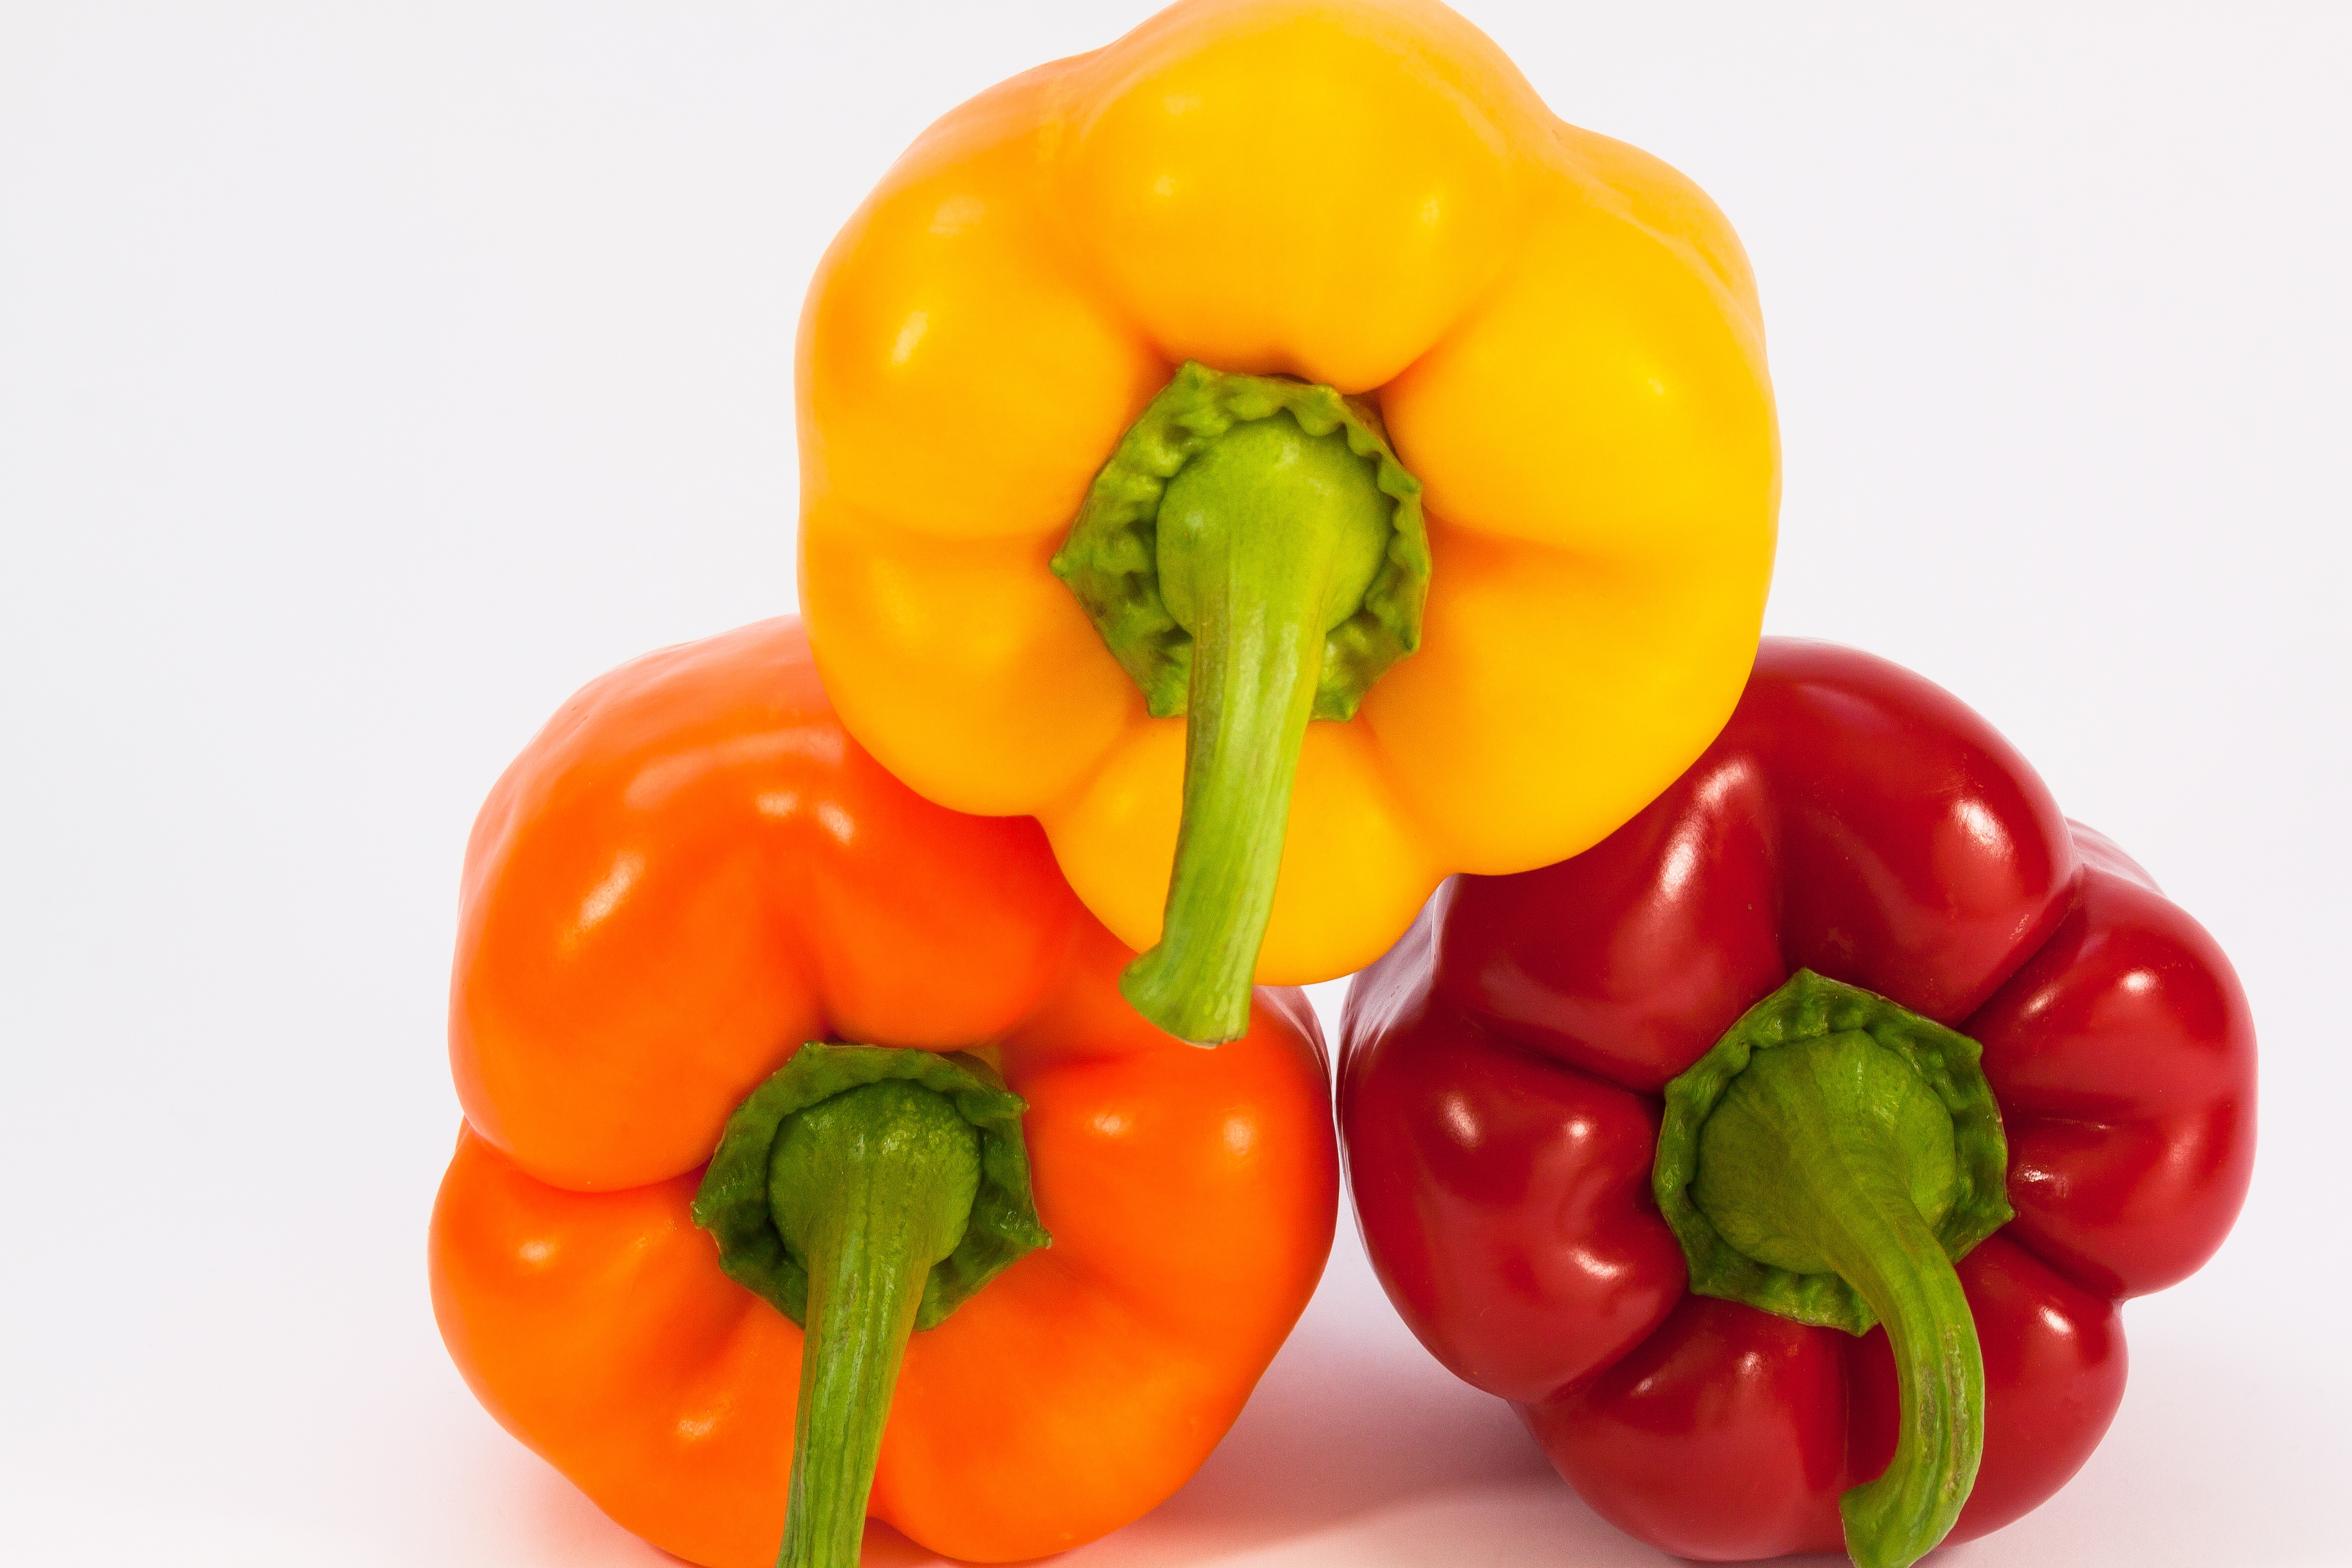
plant, orange, food, red, pyramid, produce, vegetable, kitchen, yellow, healthy, eat, delicious, cook, vegetables, peppers, bell pepper, paprika, ingredients, bio, sweet peppers, flowering plant, chili pepper, yellow pepper, land plant, peperoncini, bell peppers and chili peppers, pimiento, italian sweet pepper, red bell pepper, habanero chili